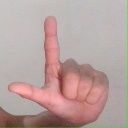
अक्षर: ल